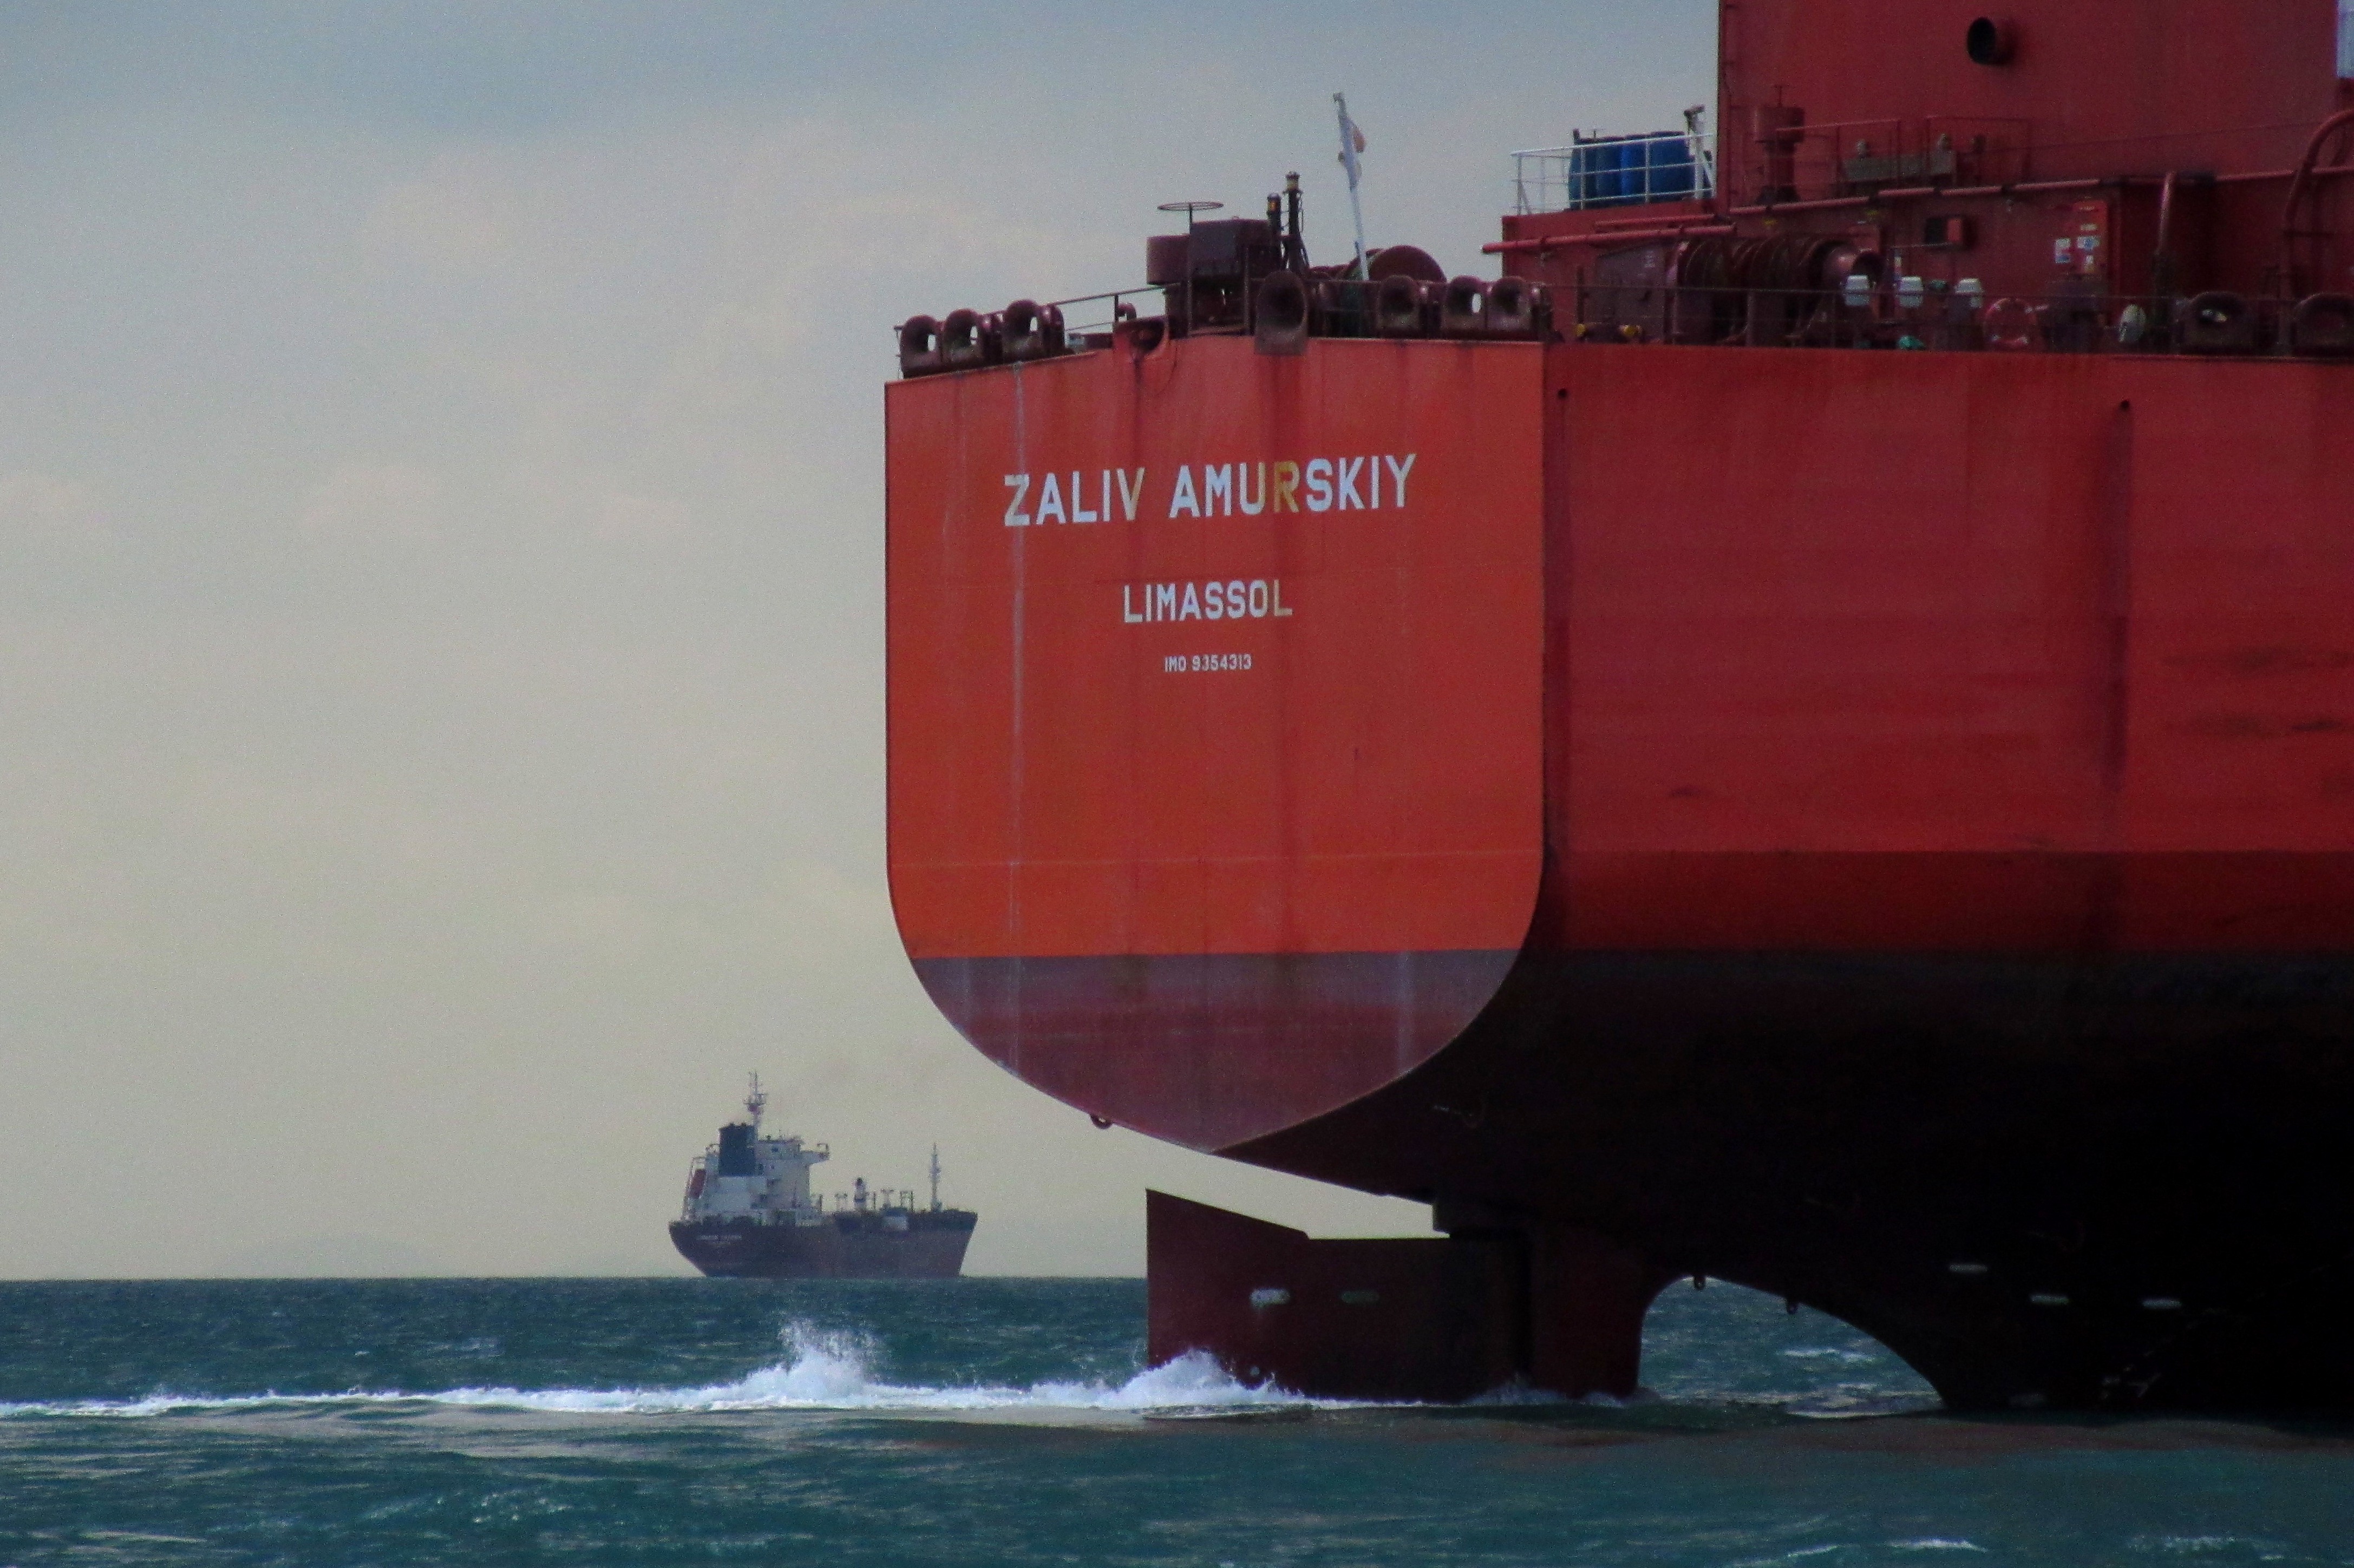
port, ship, shipping, container ship, container, transport, singapore, bulk carrier, panamax, vehicle, tank ship, boat, watercraft, cargo ship, oil tanker, freight transport, Suezmax, Aframax, water transportation, chemical tanker, Shuttle tanker, roll on roll off, Handymax, heavy lift ship, lighter aboard ship, sea, naval architecture, shipping container, Capesize, floating production storage and offloading, channel